Jan Hooks

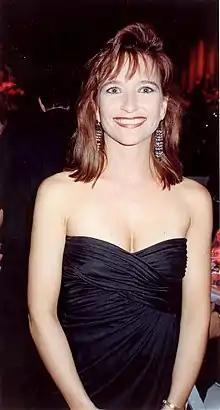
Hooks at the 1988 Emmy Awards

Janet Vivian Hooks (April 23, 1957 – October 9, 2014) was an American actress and comedian. She was best known for her tenure on the NBC sketch comedy series "Saturday Night Live", where she was a repertory player from 1986 to 1991. After leaving "SNL", she continued to make cameo appearances until 1994. Her subsequent work included a regular role on the last two seasons of "Designing Women", a recurring role on "3rd Rock from the Sun," and a number of other film and television roles, including on "30 Rock" and "The Simpsons".